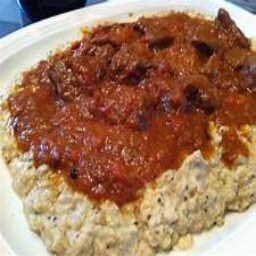
Label: hunkar_begendi